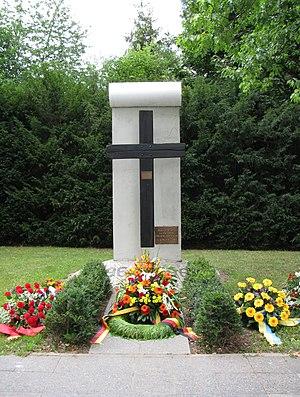
Mémorial du mur de Berlin, Berlin-Frohnau